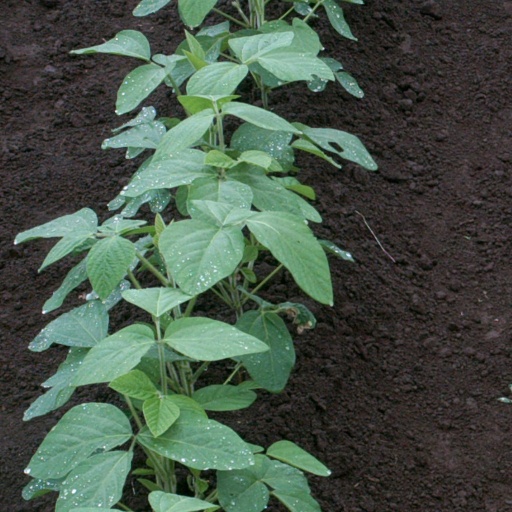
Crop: soybean